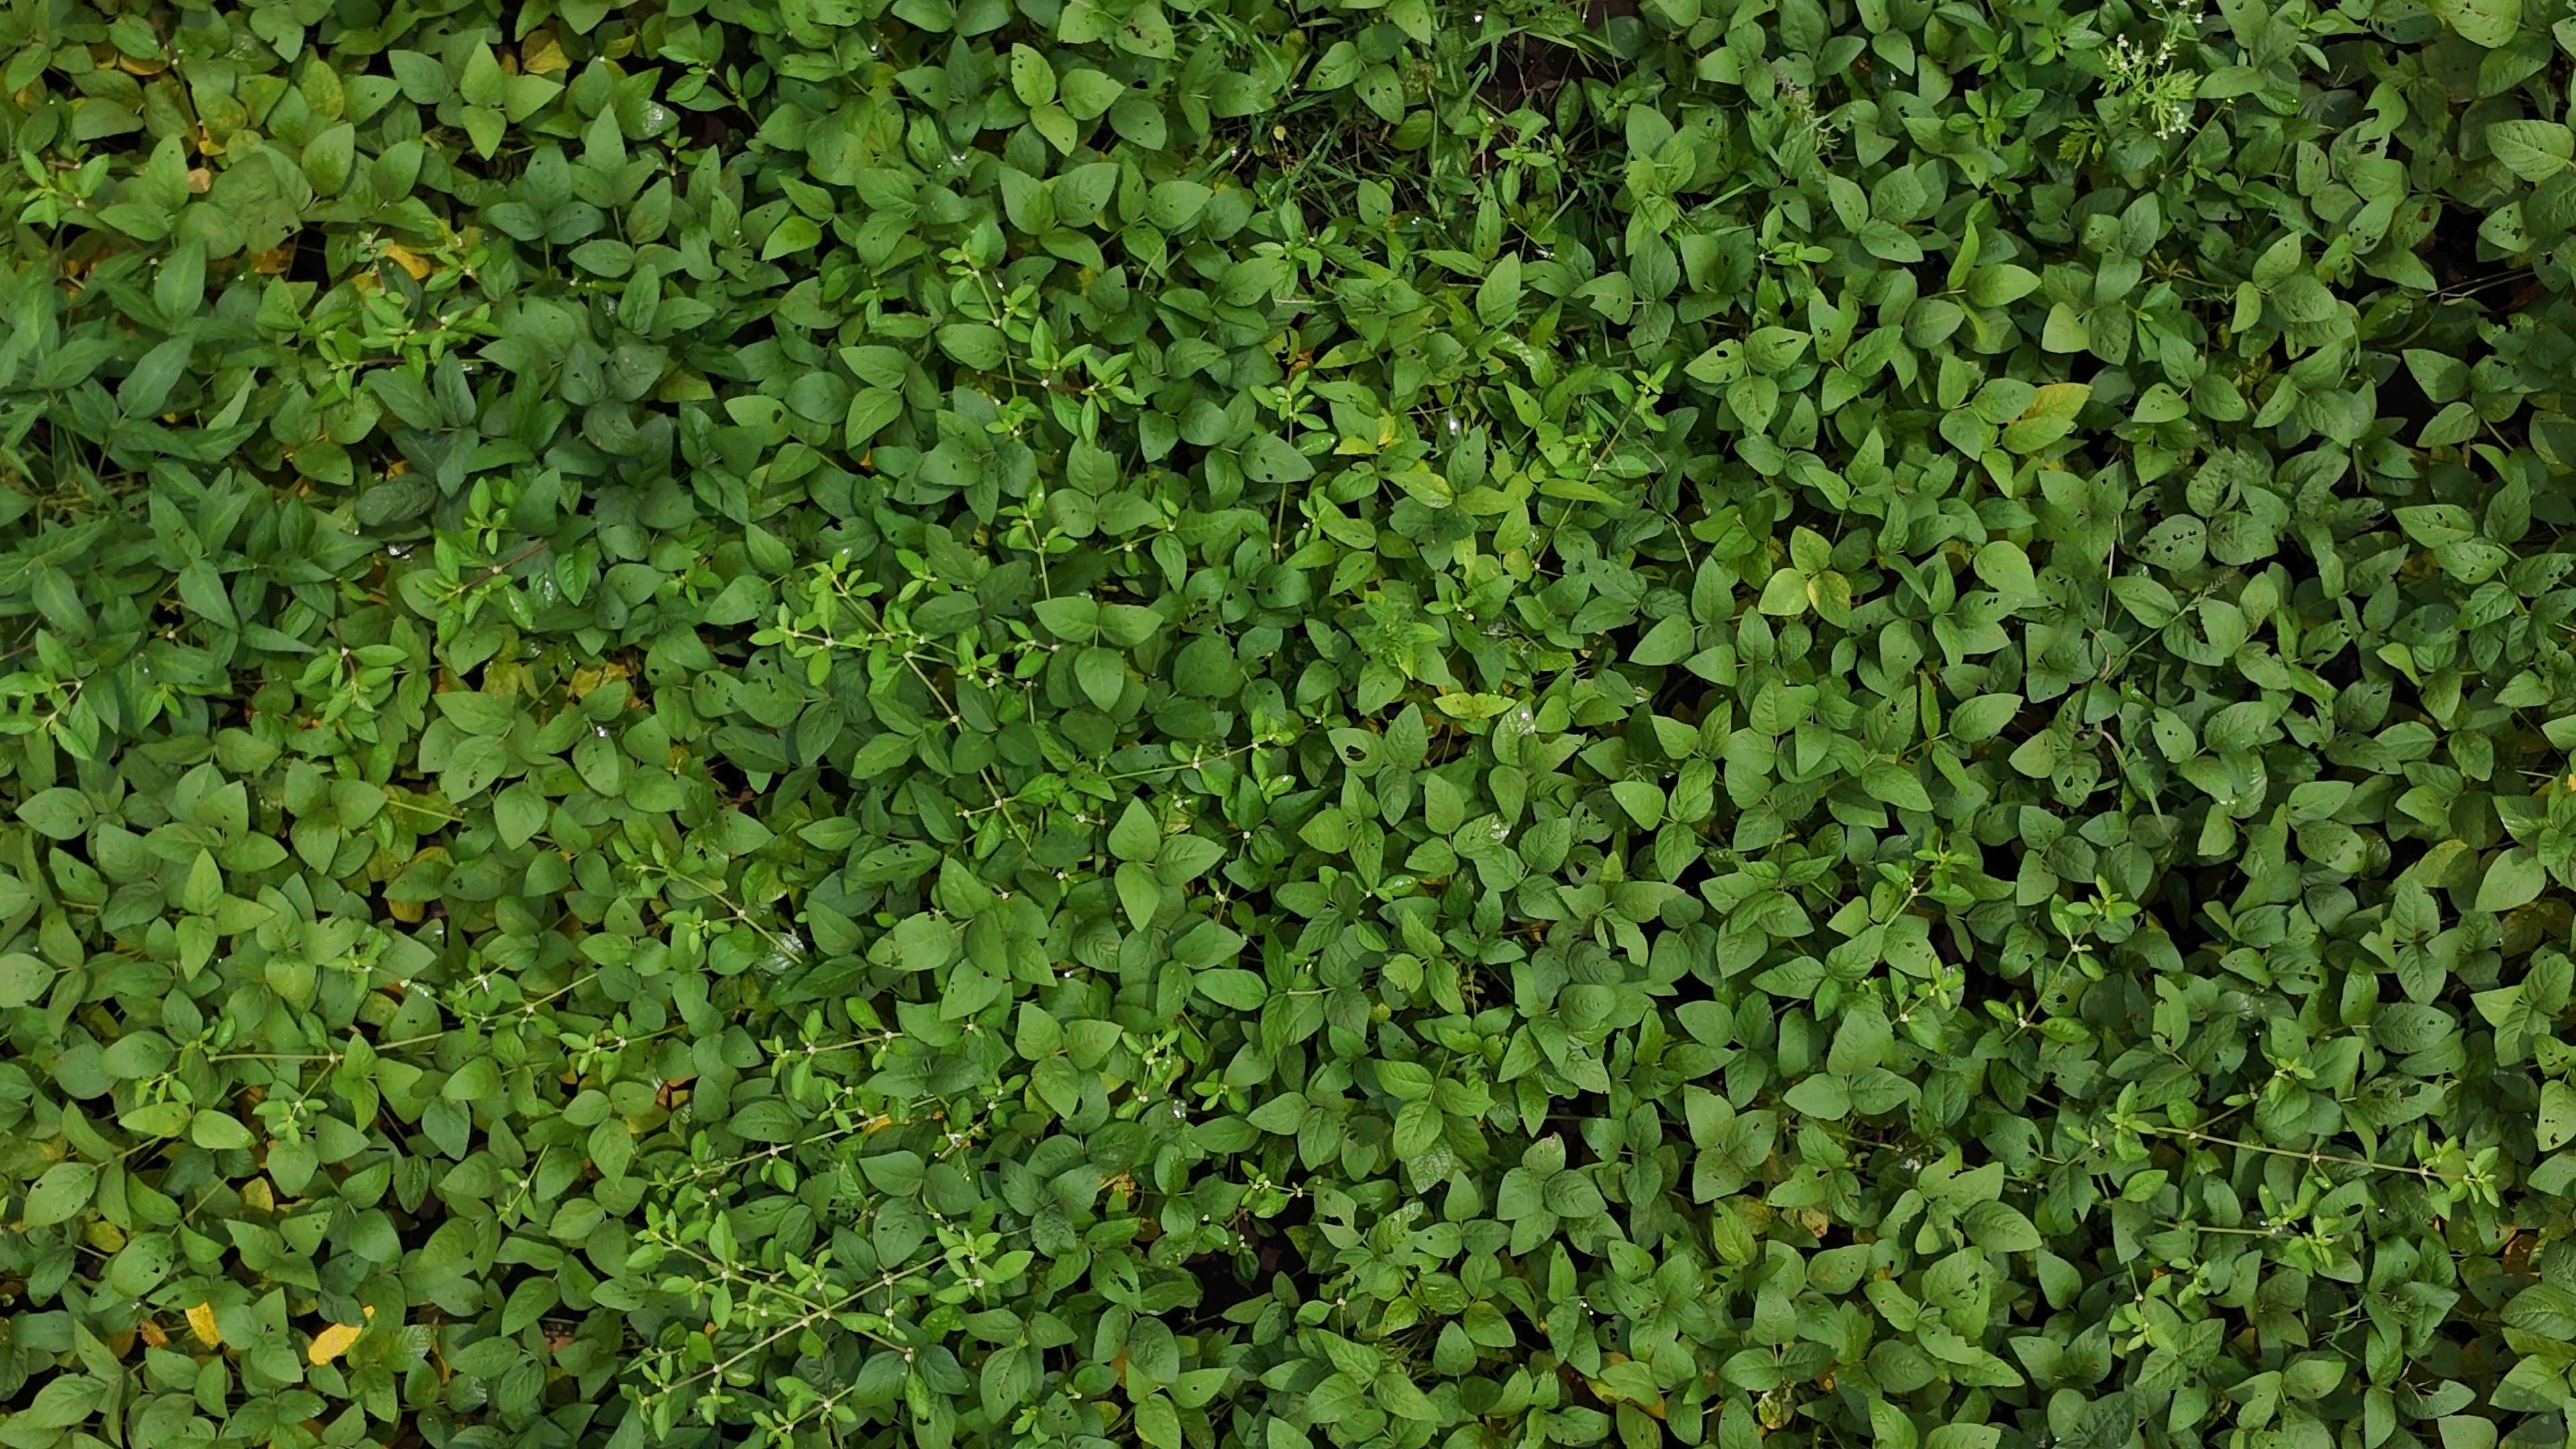
Label: Mosaic